Hortensia diamond

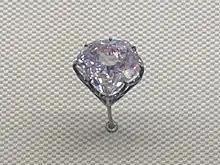
The Hortensia

The Hortensia diamond was mined in India as one of the Golconda Diamonds, and is part of the French Crown Jewels. It is a 20 carat diamond of pale orange-pink colour, cut into a five-sided shape, and with a "feather" (a fine visible crack) running from its tip to its girdle.